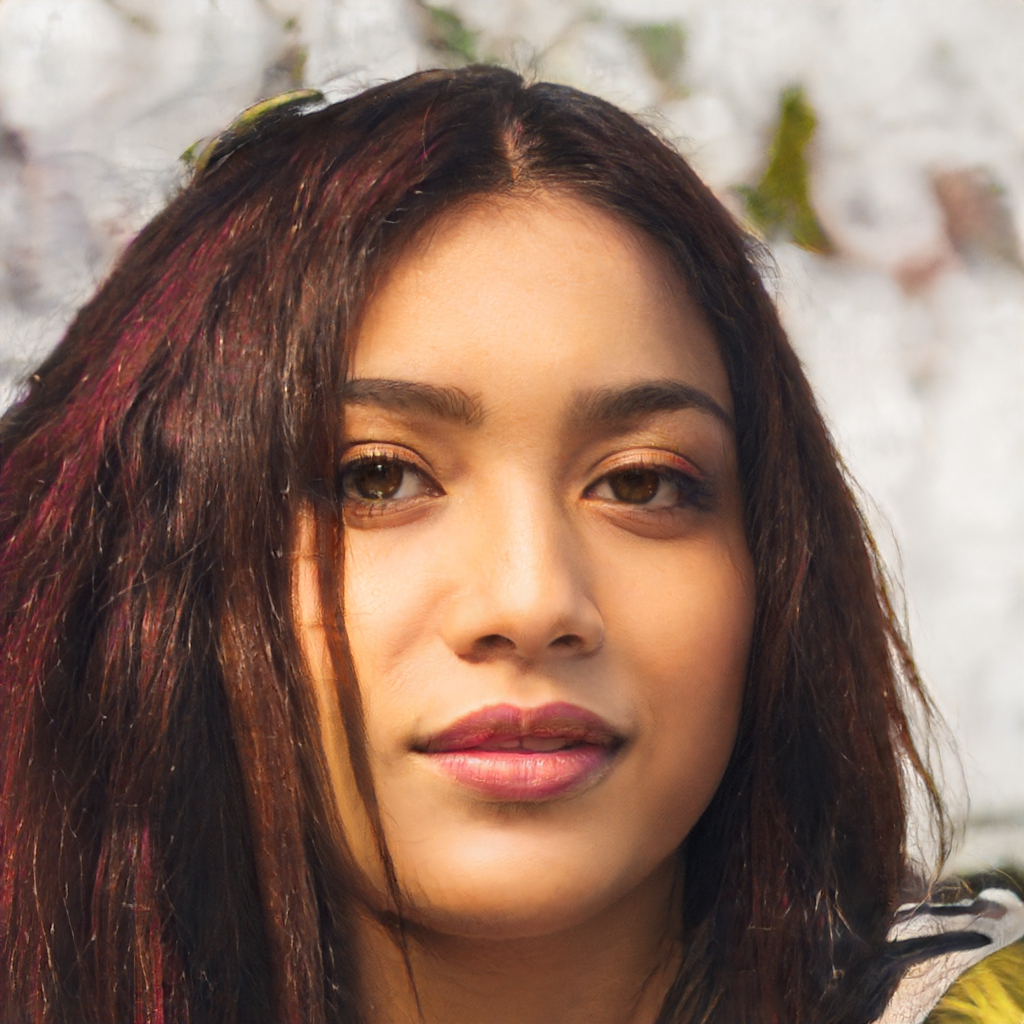
Portrait style: Real Portrait